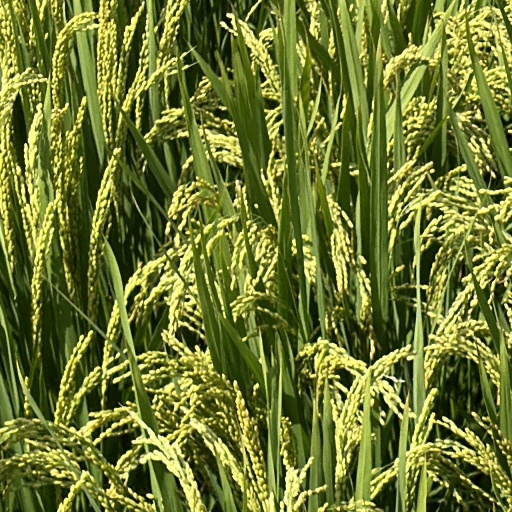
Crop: rice